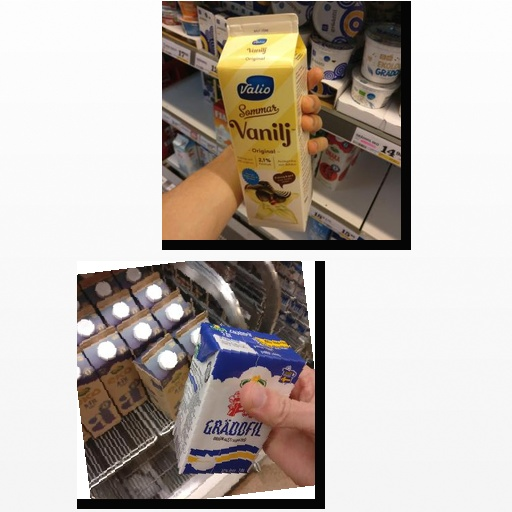
Food items: vanilla_yoghurt, sour_cream